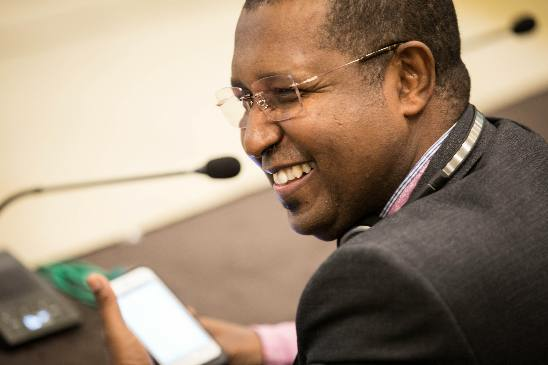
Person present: Yes